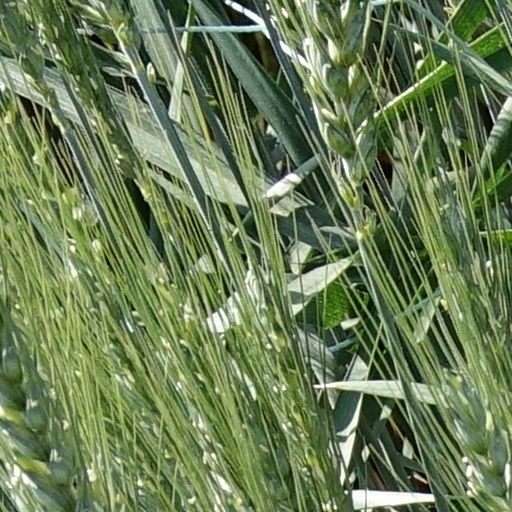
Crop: wheat